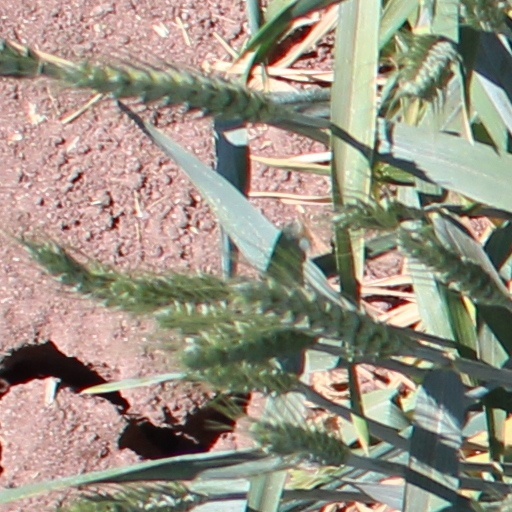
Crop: wheat